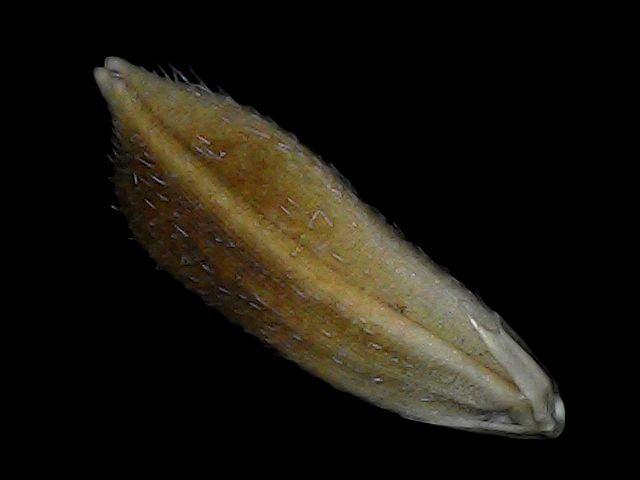
Rice variety: Bd91